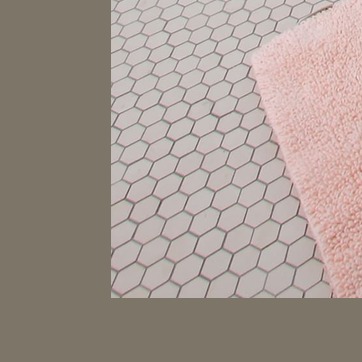
Material: tile